Lop Nur

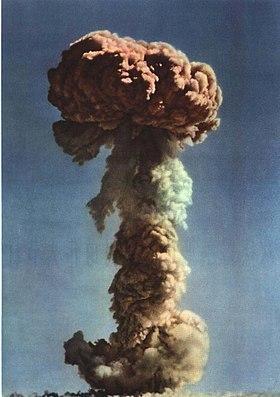
Mushroom cloud of the first Chinese nuclear weapon test, Project 596, at Lop Nur in 1964.

Lop Nur, situated in the arid Xinjiang region of China's far west, serves as an extensive military base. This location was selected for nuclear testing due to its desolate and isolated nature, devoid of any permanent inhabitants, though the broader Xinjiang region is home to the Uyghurs, a predominantly Muslim ethnic group that has historically faced widespread detentions and stringent security measures in Xinjiang conflict. The Uyghurs have persistently voiced concerns regarding the health risks posed by the towering mushroom clouds and the release of radioactive fallout.